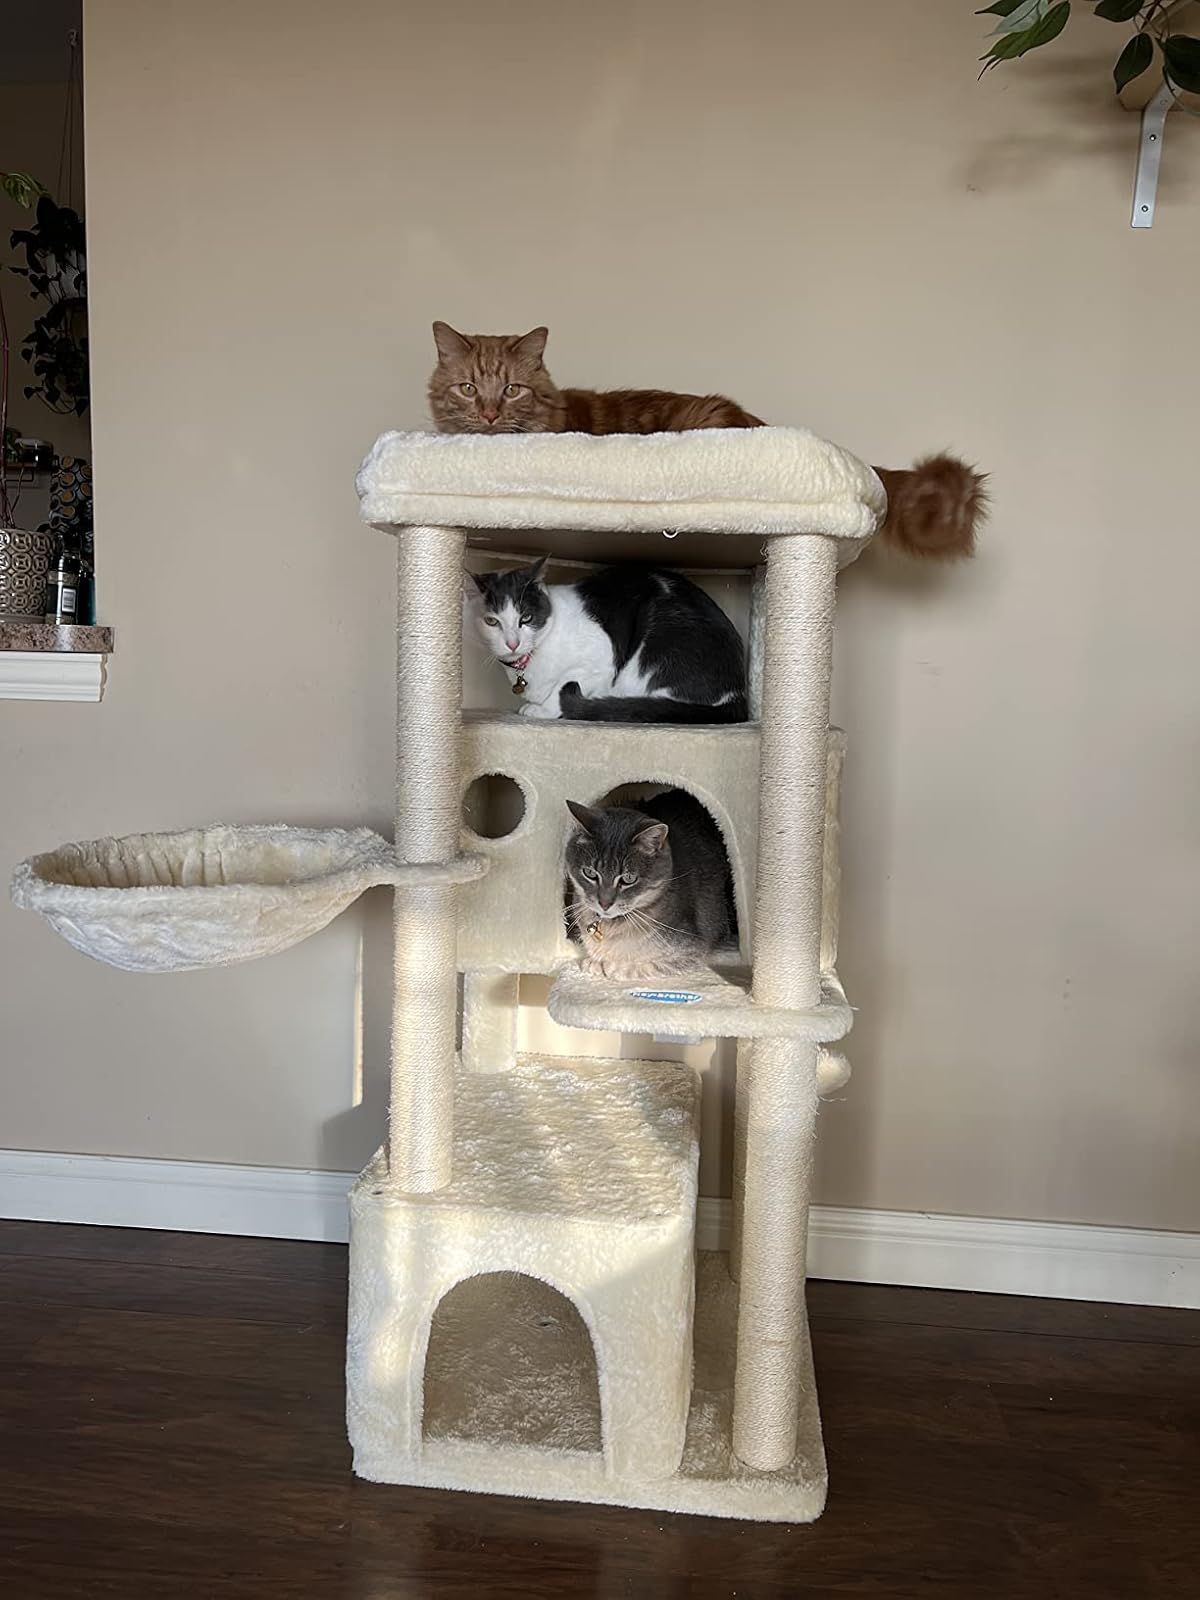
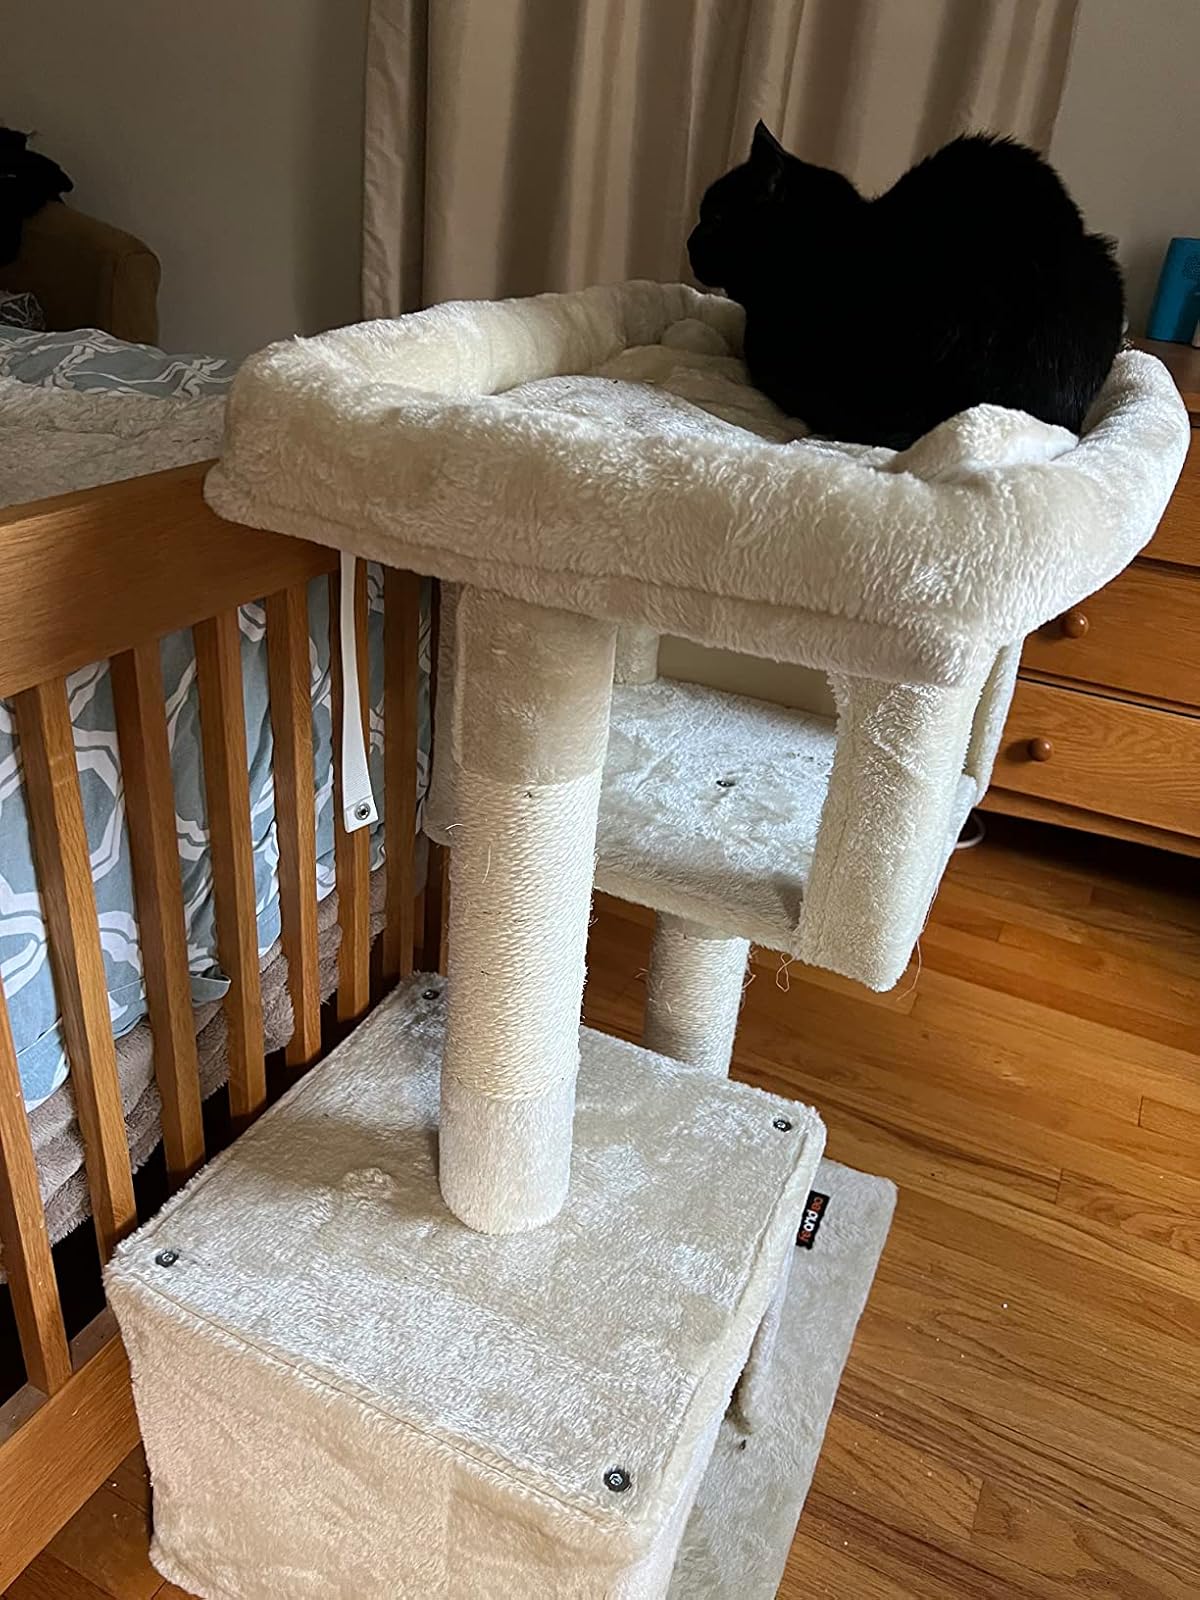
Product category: items_cat tree
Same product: no